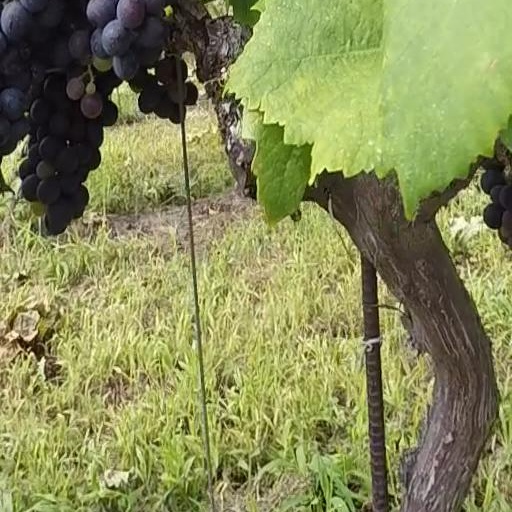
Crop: grape